2011 FIFA U-17 World Cup

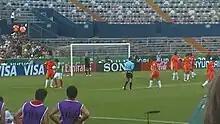
Free Kick on the Mexico – Netherlands match

Drawing of lots was used to determine the final positions of the United States and New Zealand, as the two teams finished level on points, goal difference, goals scored, and head-to-head record.